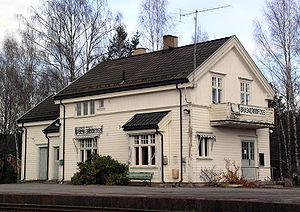
La gare de Braskereidfoss est une gare ferroviaire norvégienne de la ligne de Solør. Elle est située dans le hameau de Braskereidfoss qui fait partie de la commune de Våler, dans le comté de Hedmark.
La ligne de Solør est une ligne ferroviaire norvégienne consacrée aujourd'hui au transport du fret de Kongsvinger à Elverum. La ligne fait 94 km de long et fait partie des quelques lignes de Norvège qui ne sont pas électrifiées.